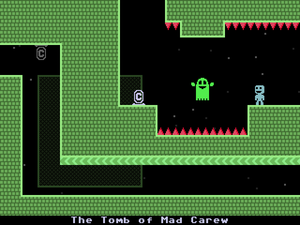
VVVVVV est un jeu vidéo de plates-formes et de réflexion en deux dimensions créé par le game designer d'origine irlandaise Terry Cavanagh. Il est développé à l'aide du logiciel Adobe Flash et sort le 11 janvier 2010 sur Microsoft Windows et Mac OS X. Il est ensuite réécrit en C++ par Simon Roth en 2011 et est proposé dans la 3ᵉ édition du Humble Indie Bundle, une opération proposant à la vente une série de jeux vidéo indépendants à prix libre. Le portage en C++ permet la sortie, auparavant annulée, de VVVVVV sur Linux. Une version sort également sur l'eShop de la Nintendo 3DS. Celui-ci aura besoin des fichiers des versions Microsoft Windows, Mac OS X ou Linux pour fonctionner.